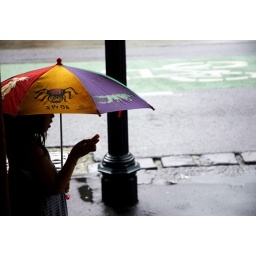
A girl with a very colorful umbrella walking along a walkway outside of a shop in Melbourne at Fitzroy Street